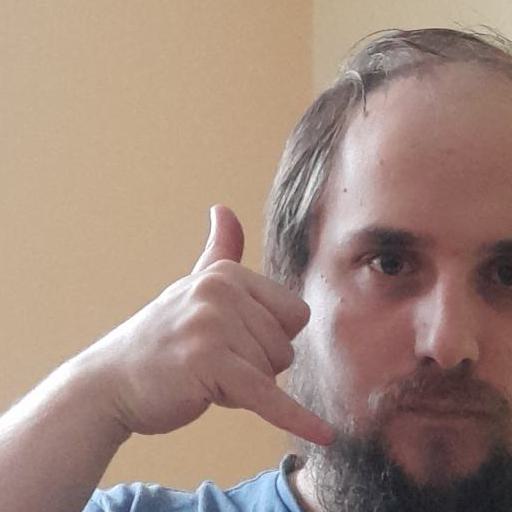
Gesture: call